African diaspora

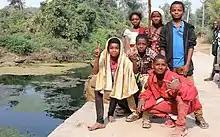
A group of Siddi from the state of Gujarat in India

The first Black people in Russia were the result of the slave trade of the Ottoman Empire and their descendants still live on the coasts of the Black Sea. Czar Peter the Great was advised by his friend Lefort to bring in Africans to Russia for hard labor. Alexander Pushkin's great-grandfather was the African princeling Abram Petrovich Gannibal, who became Peter's protégé, was educated as a military engineer in France, and eventually became general-en-chef, responsible for the building of sea forts and canals in Russia.